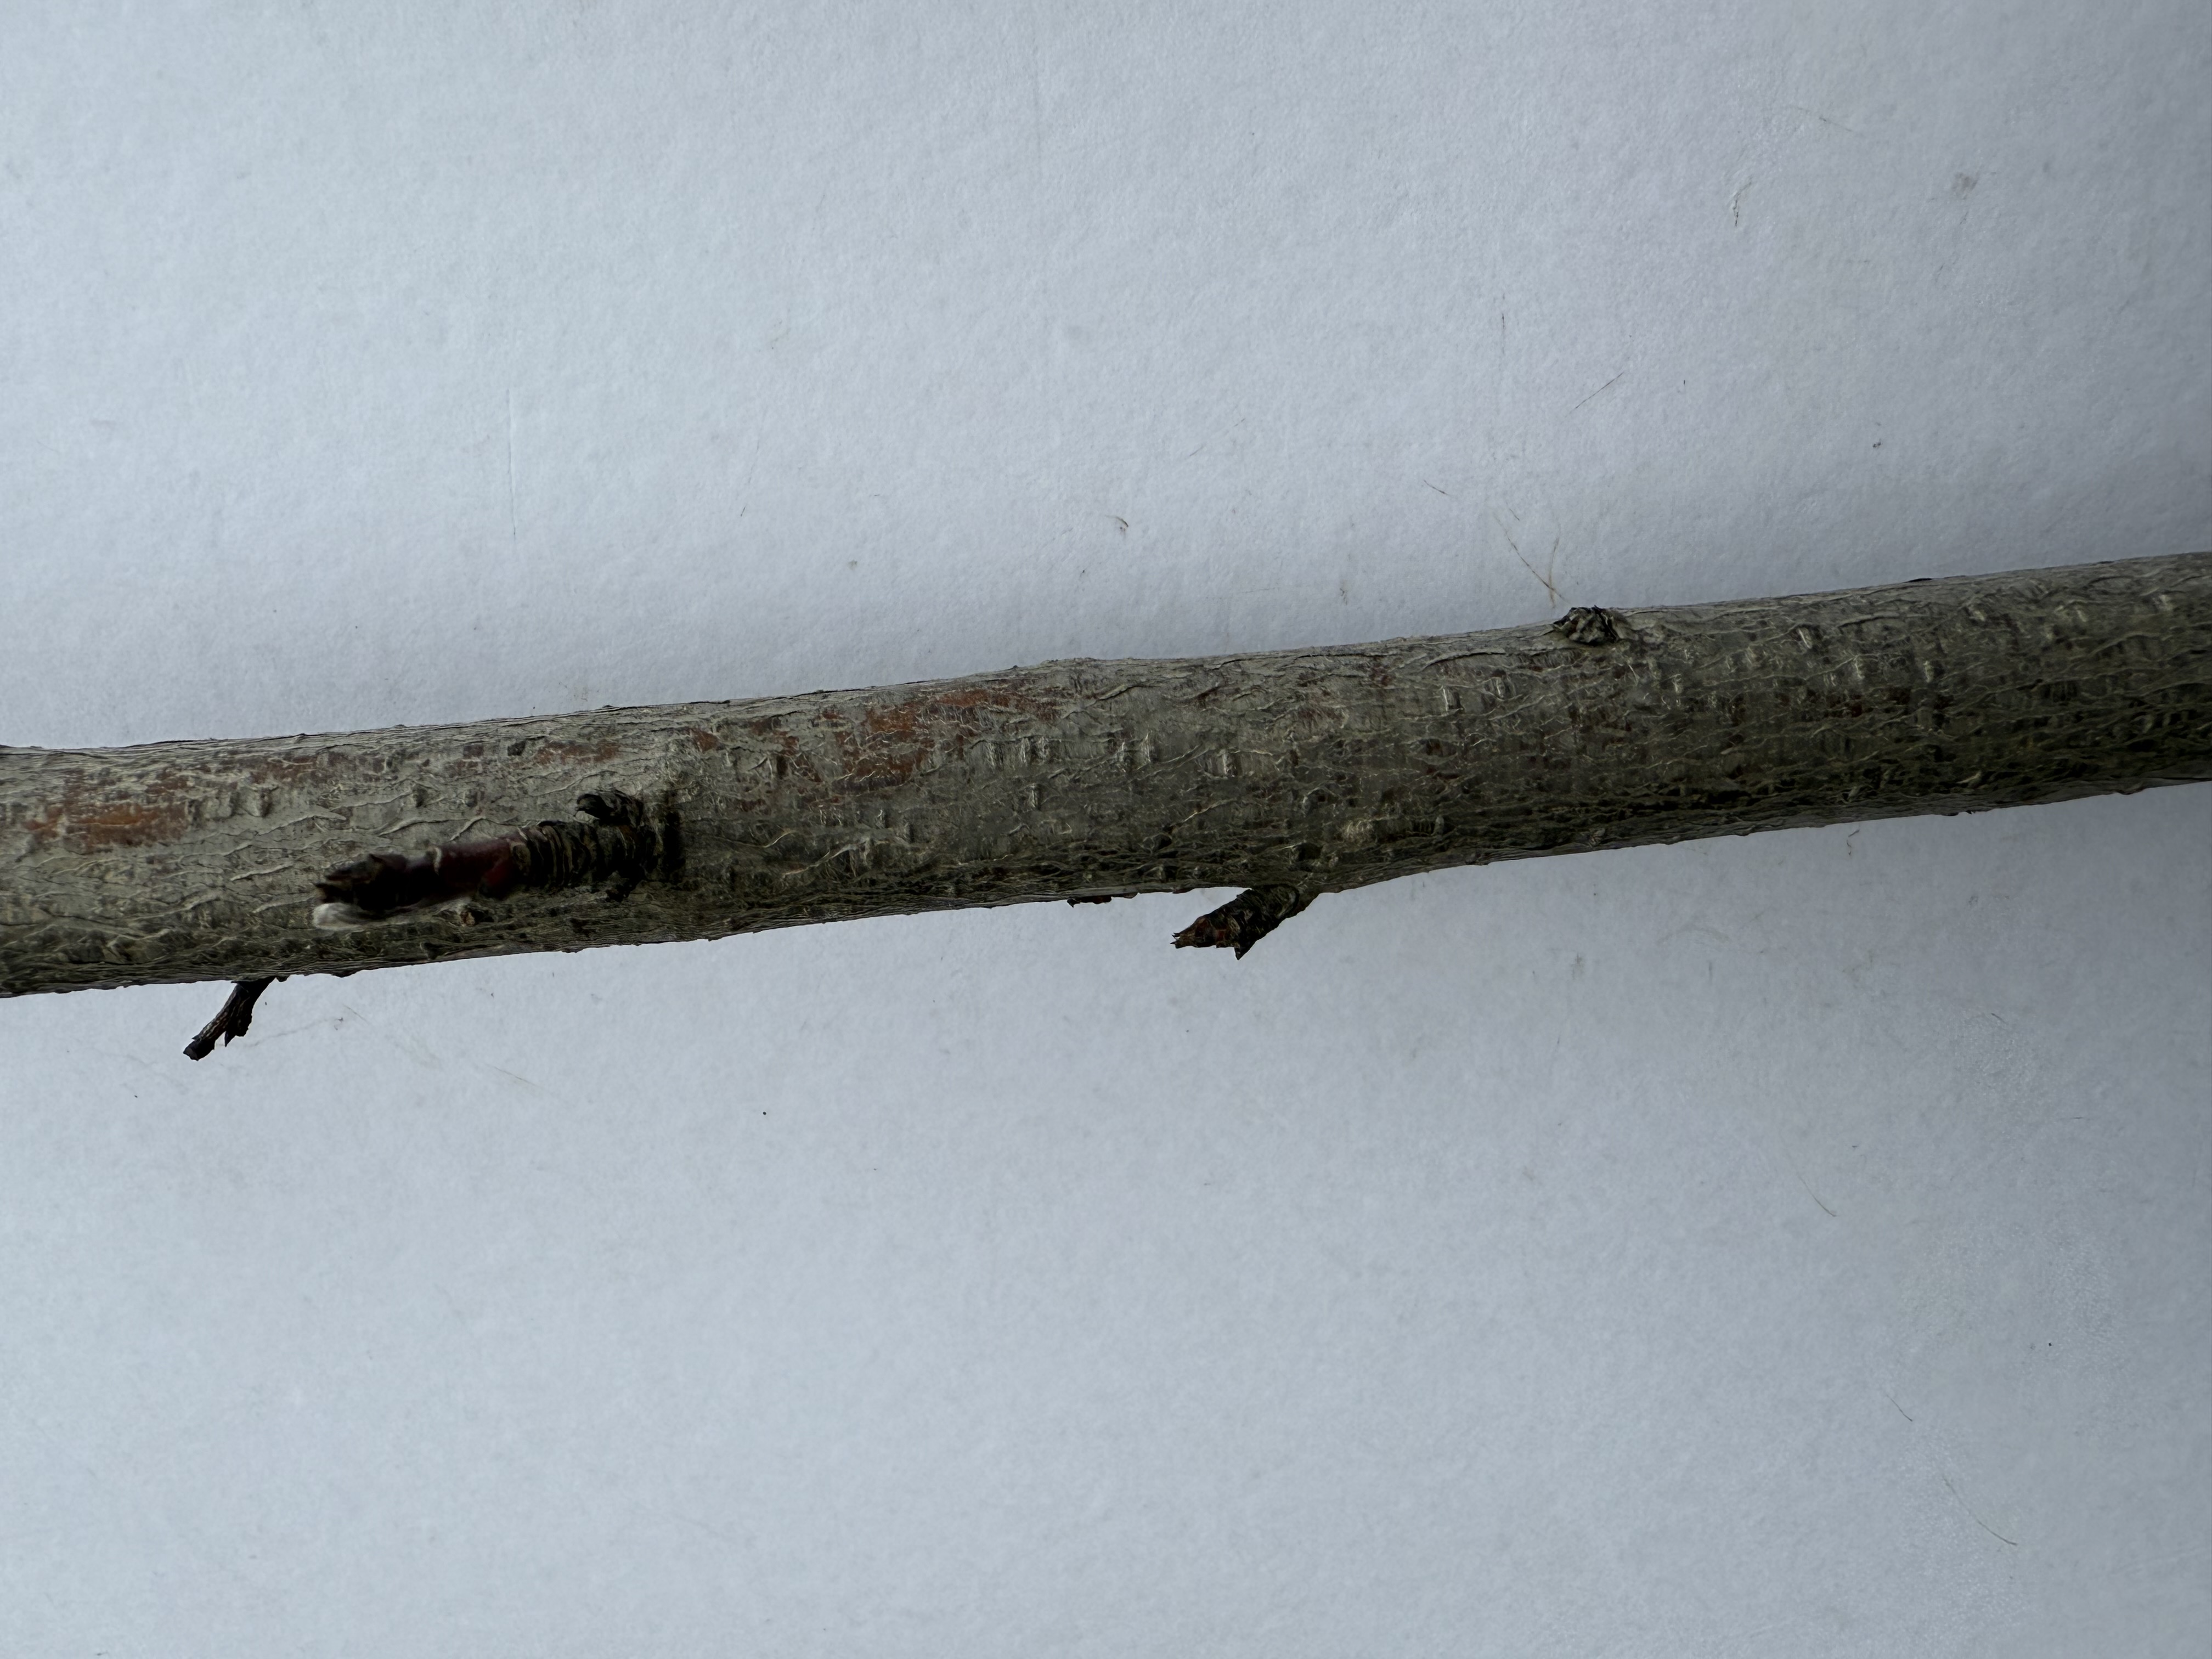
Variety: White Nectarine